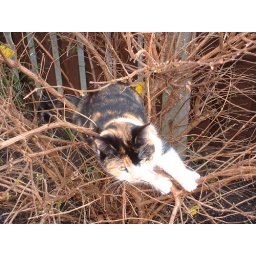
fat cat in tree